Leo Wilden

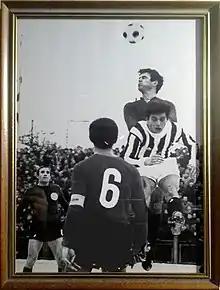
Wilden with Bayer Leverkusen

Leo Wilden (3 July 1936 – 5 May 2022) was a German footballer who played as a defender. He featured in two 1962 World Cup Qualification matches for the West Germany national team.